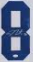
Number: 8